Gaspard II de Coligny

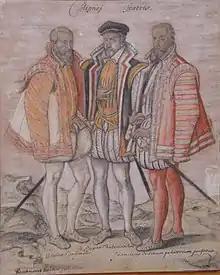
The Three Chatillon brothers: Odet de Coligny, Gaspard II and François de Coligny d'Andelot

In September, the Châtillons and Montmorency, troubled by the disturbances that still plagued France in the wake of Amboise, withdrew to their estates. On 4 October he was appointed governor of Honfleur and Le Havre. His family would play no part in the arrest of Condé for his involvement in the Lyon conspiracy. In November, Francis II became sick, troubled by an ear infection, which gradually worsened until the king passed away on 5 December. With the death of Francis, the Guise's hold on government collapsed, Coligny celebrated their misfortune.